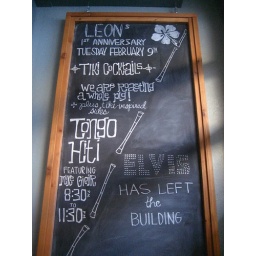
tiki theme means girls in coconut bikinis with bones in hair and boys in safari speedos...yeah!!